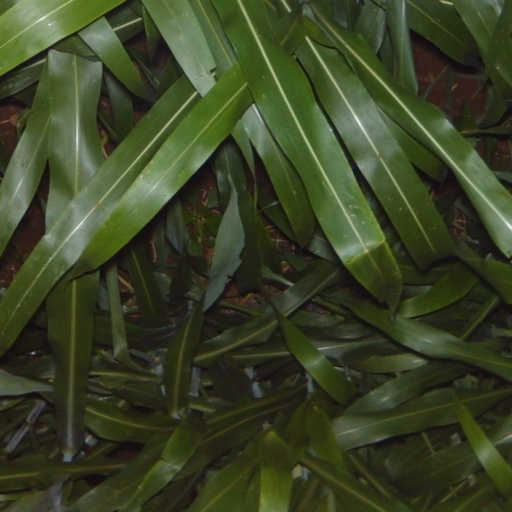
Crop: sorghum